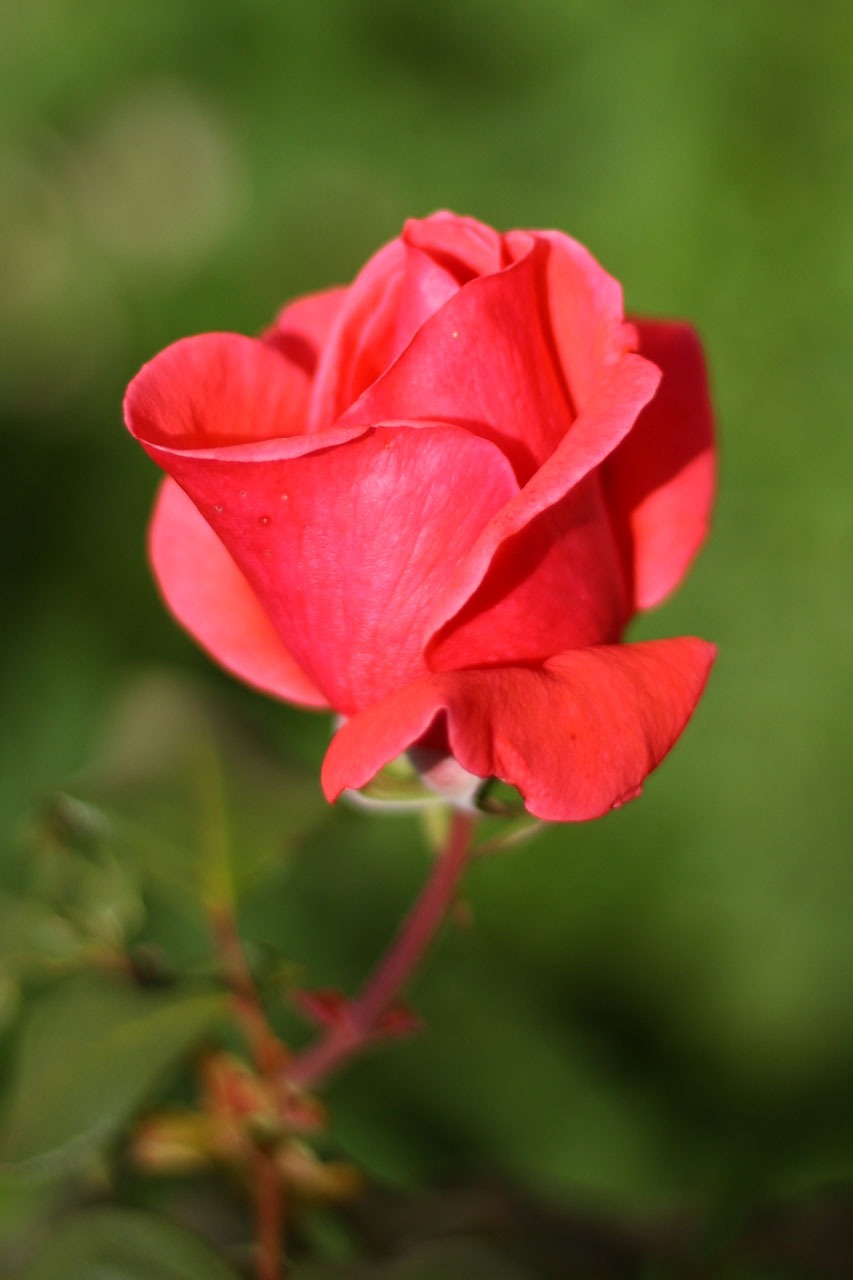
plant, leaf, flower, petal, bloom, floral, love, gift, rose, red, romance, flora, floribunda, macro photography, flowering plant, garden roses, rose family, plant stem, land plant